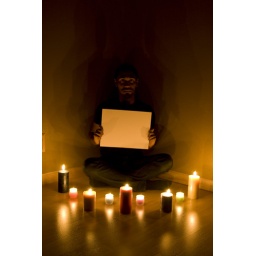
Photo 108: White paper in candle light set to AWB